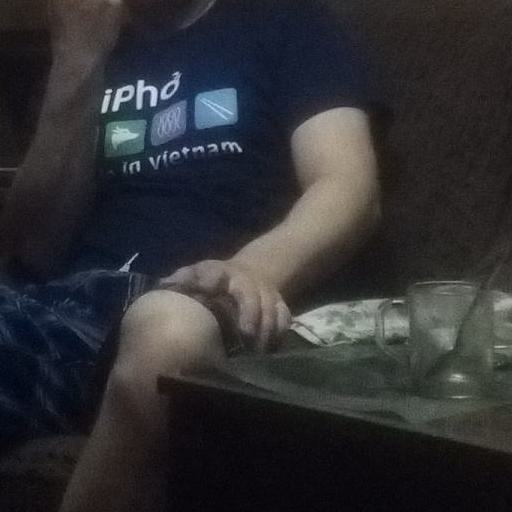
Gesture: no_gesture